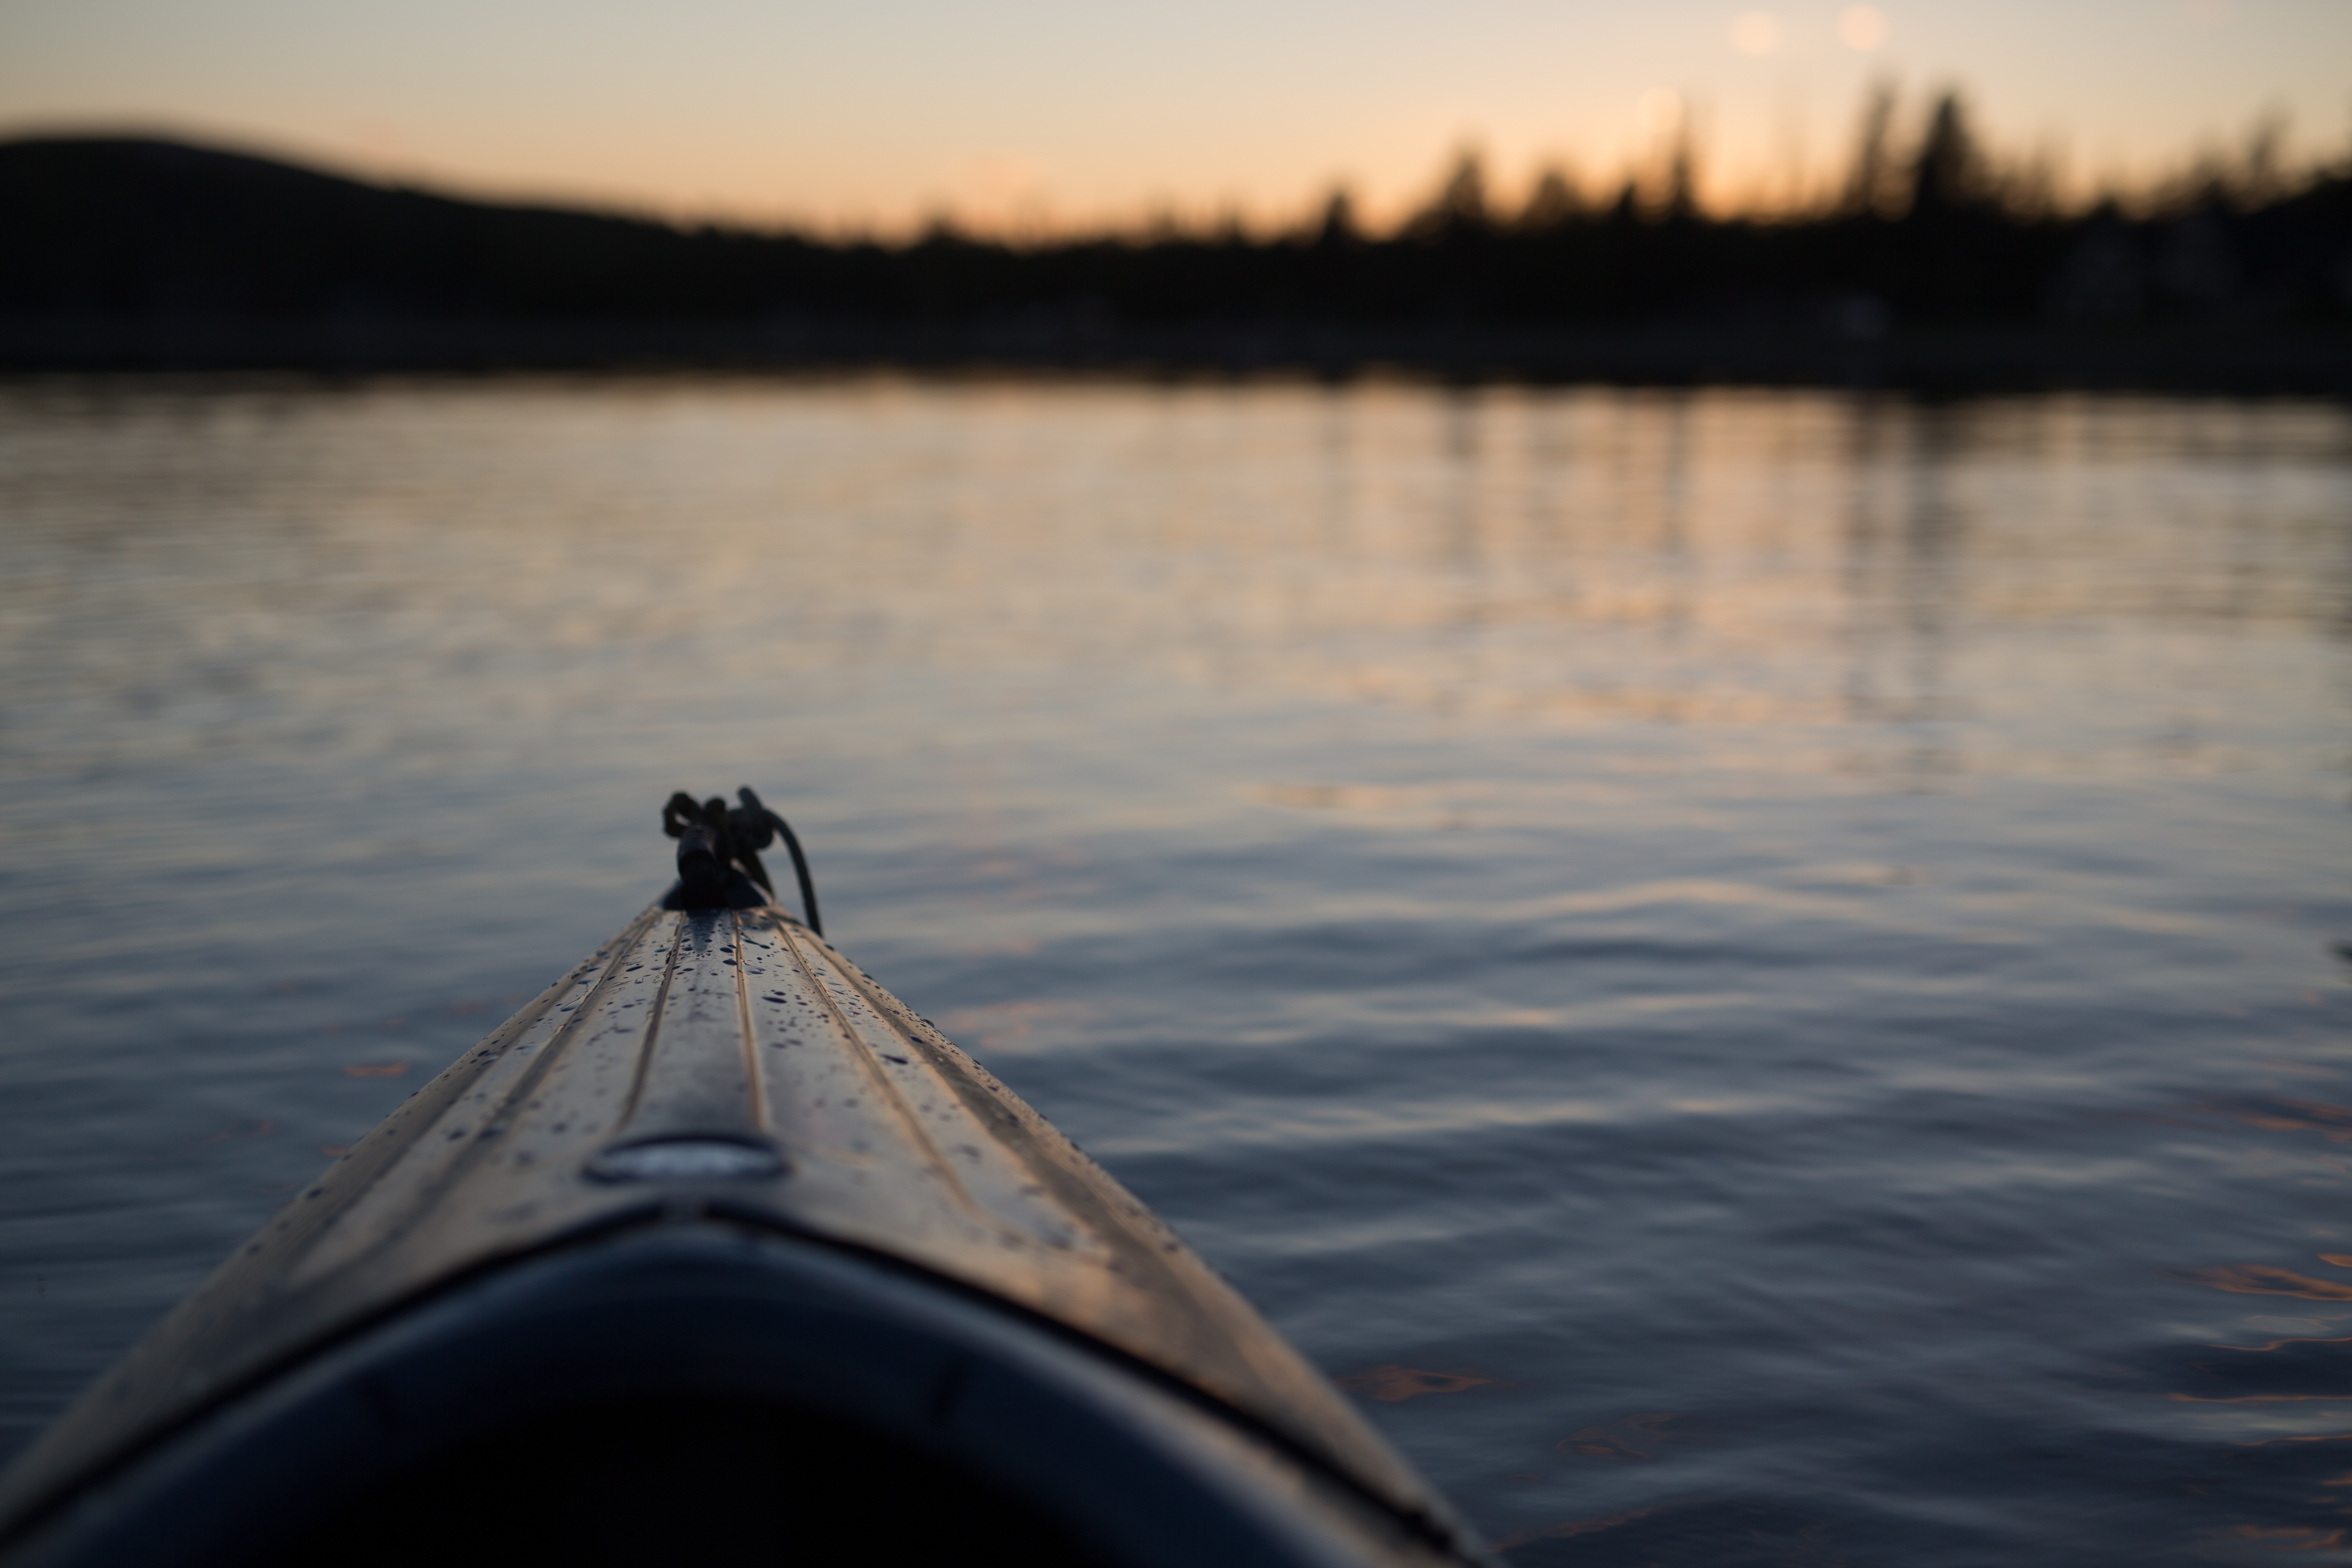
landscape, sea, water, nature, sunset, boat, lake, adventure, river, canoe, paddle, reflection, vehicle, tranquil, scenic, scenery, kayak, sports equipment, outdoors, boating, watercraft, loch, canoeing, watercraft rowing